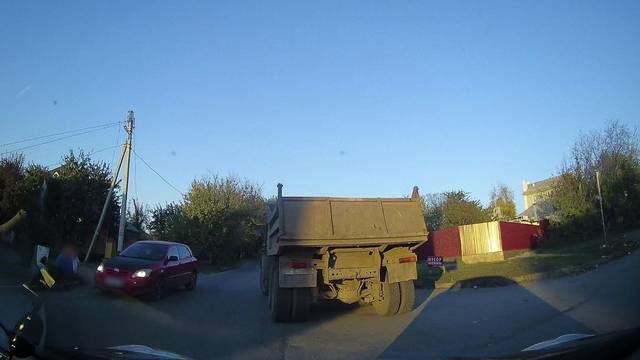
Region: Russia
Coordinates: 47.253, 39.685